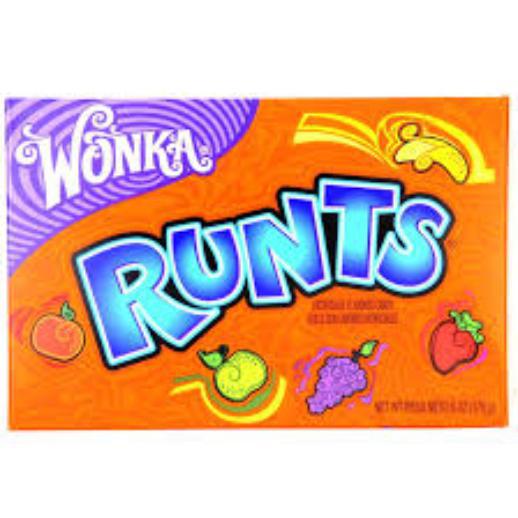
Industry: Food